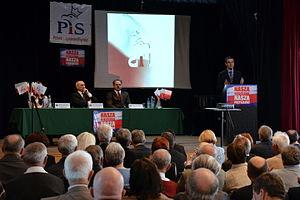
Les élections européennes de 2014 ont eu lieu entre le 22 et le 25 mai selon les pays, et le dimanche 25 mai 2014 en Pologne. Ces élections étaient les premières depuis l'entrée en vigueur du traité de Lisbonne qui a renforcé les pouvoirs du Parlement européen et modifié la répartition des sièges entre les différents États-membres. Ainsi, les Polonais élisent 51 députés européens au lieu de 50 précédemment.